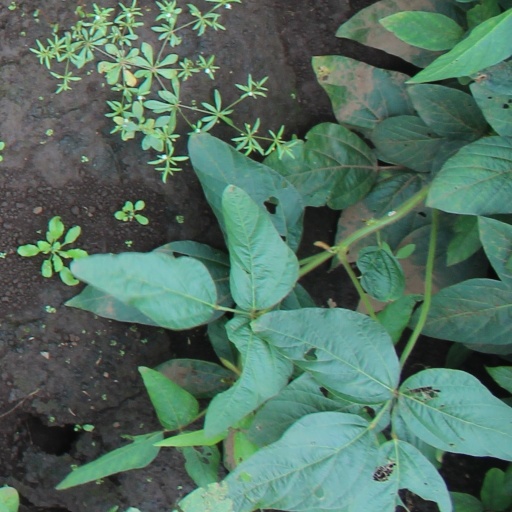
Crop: soybean